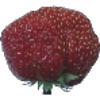
Label: Strawberry Wedge 1